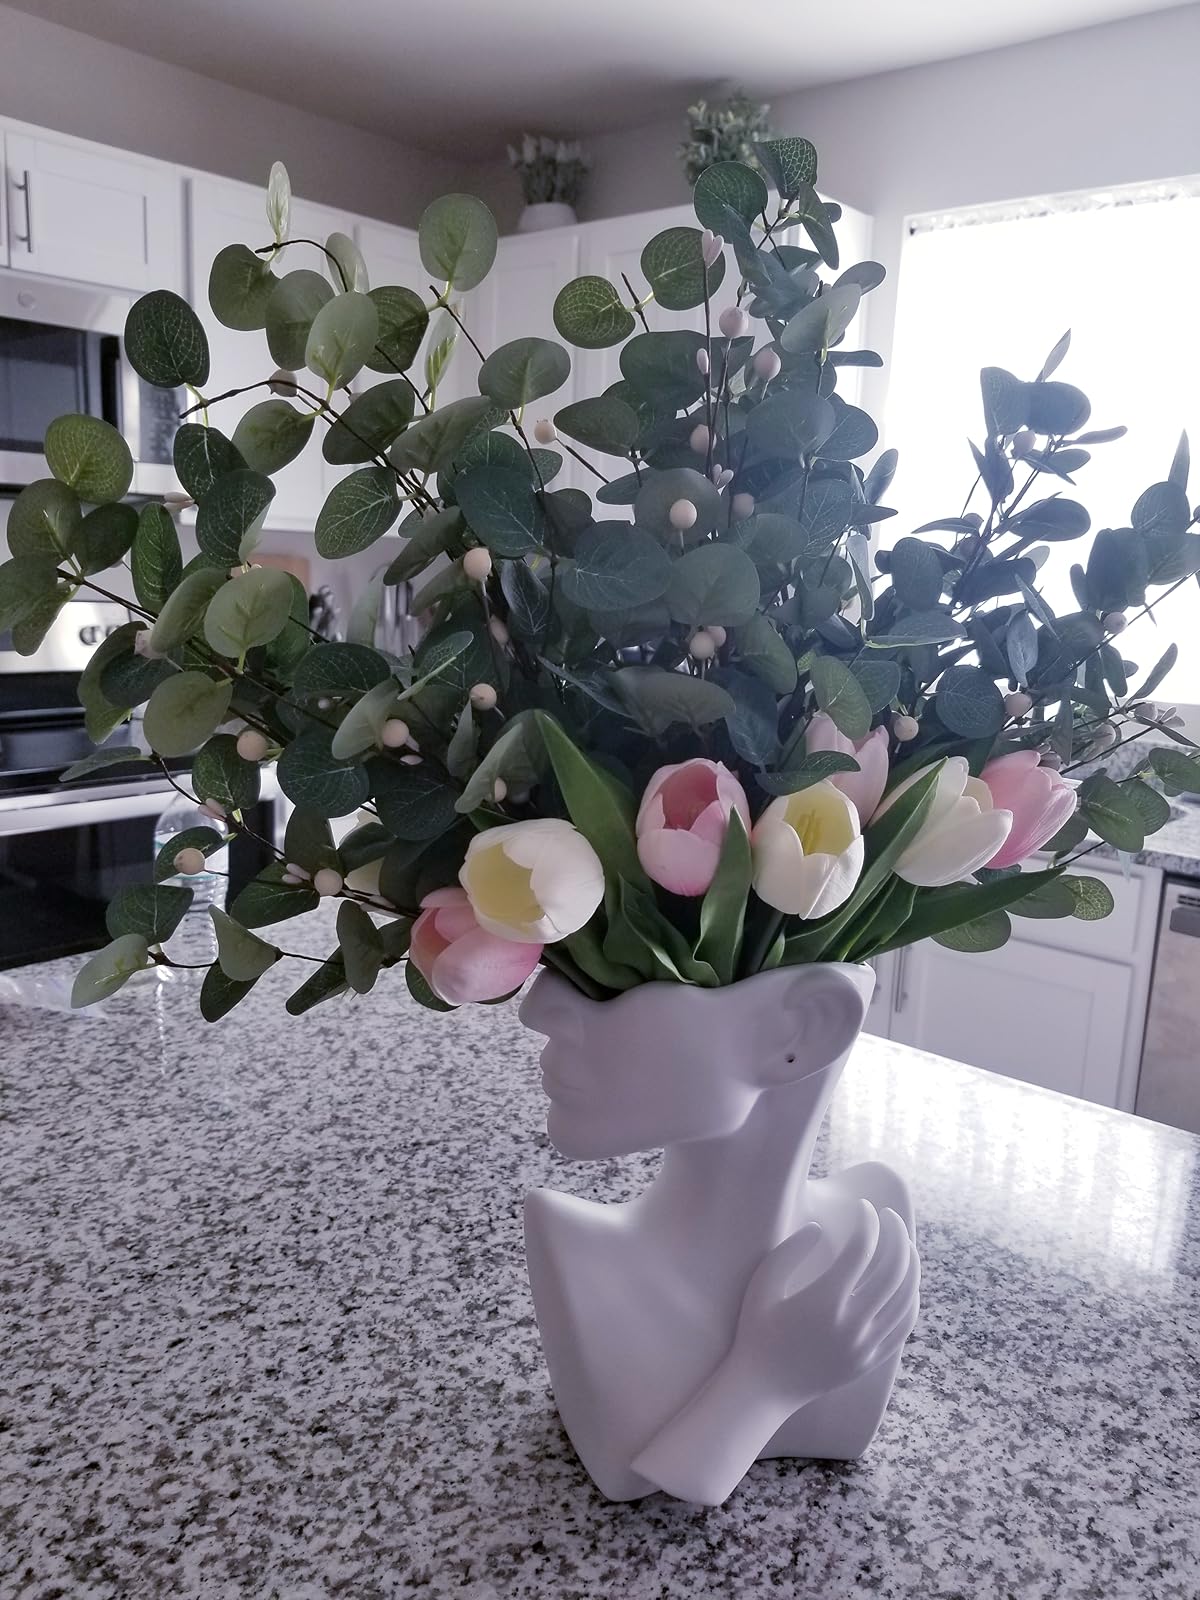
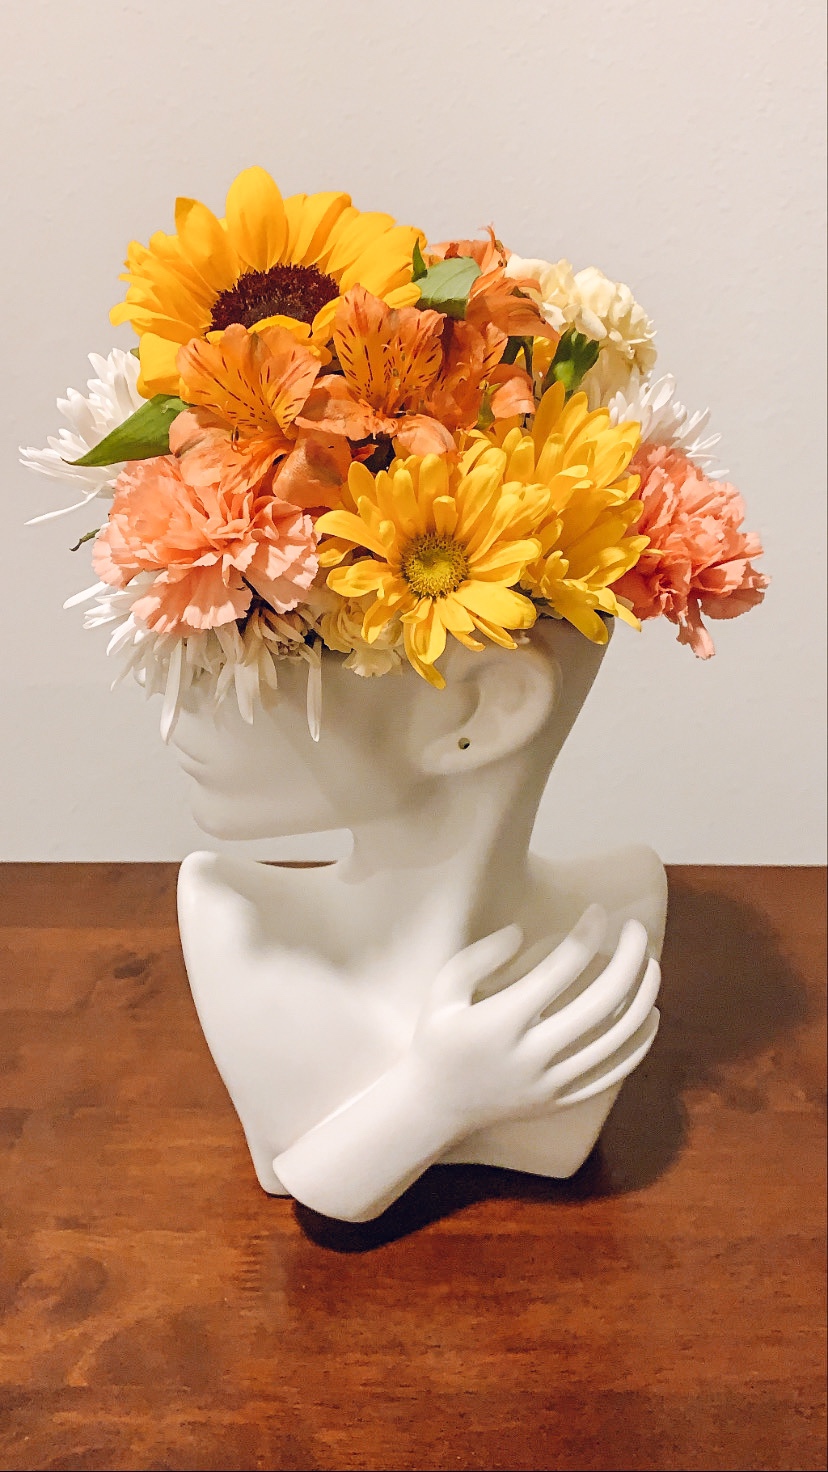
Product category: vase
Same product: yes